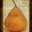
Label: pear